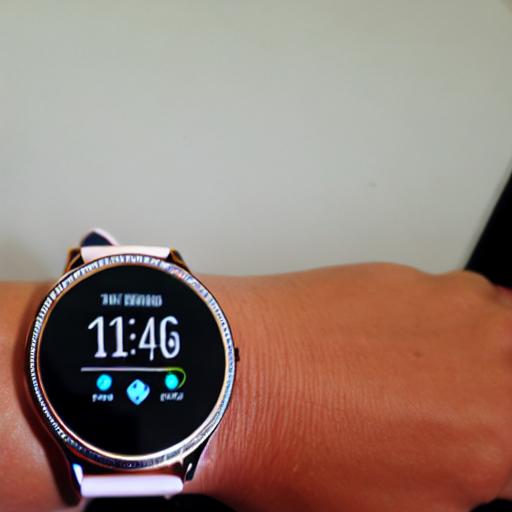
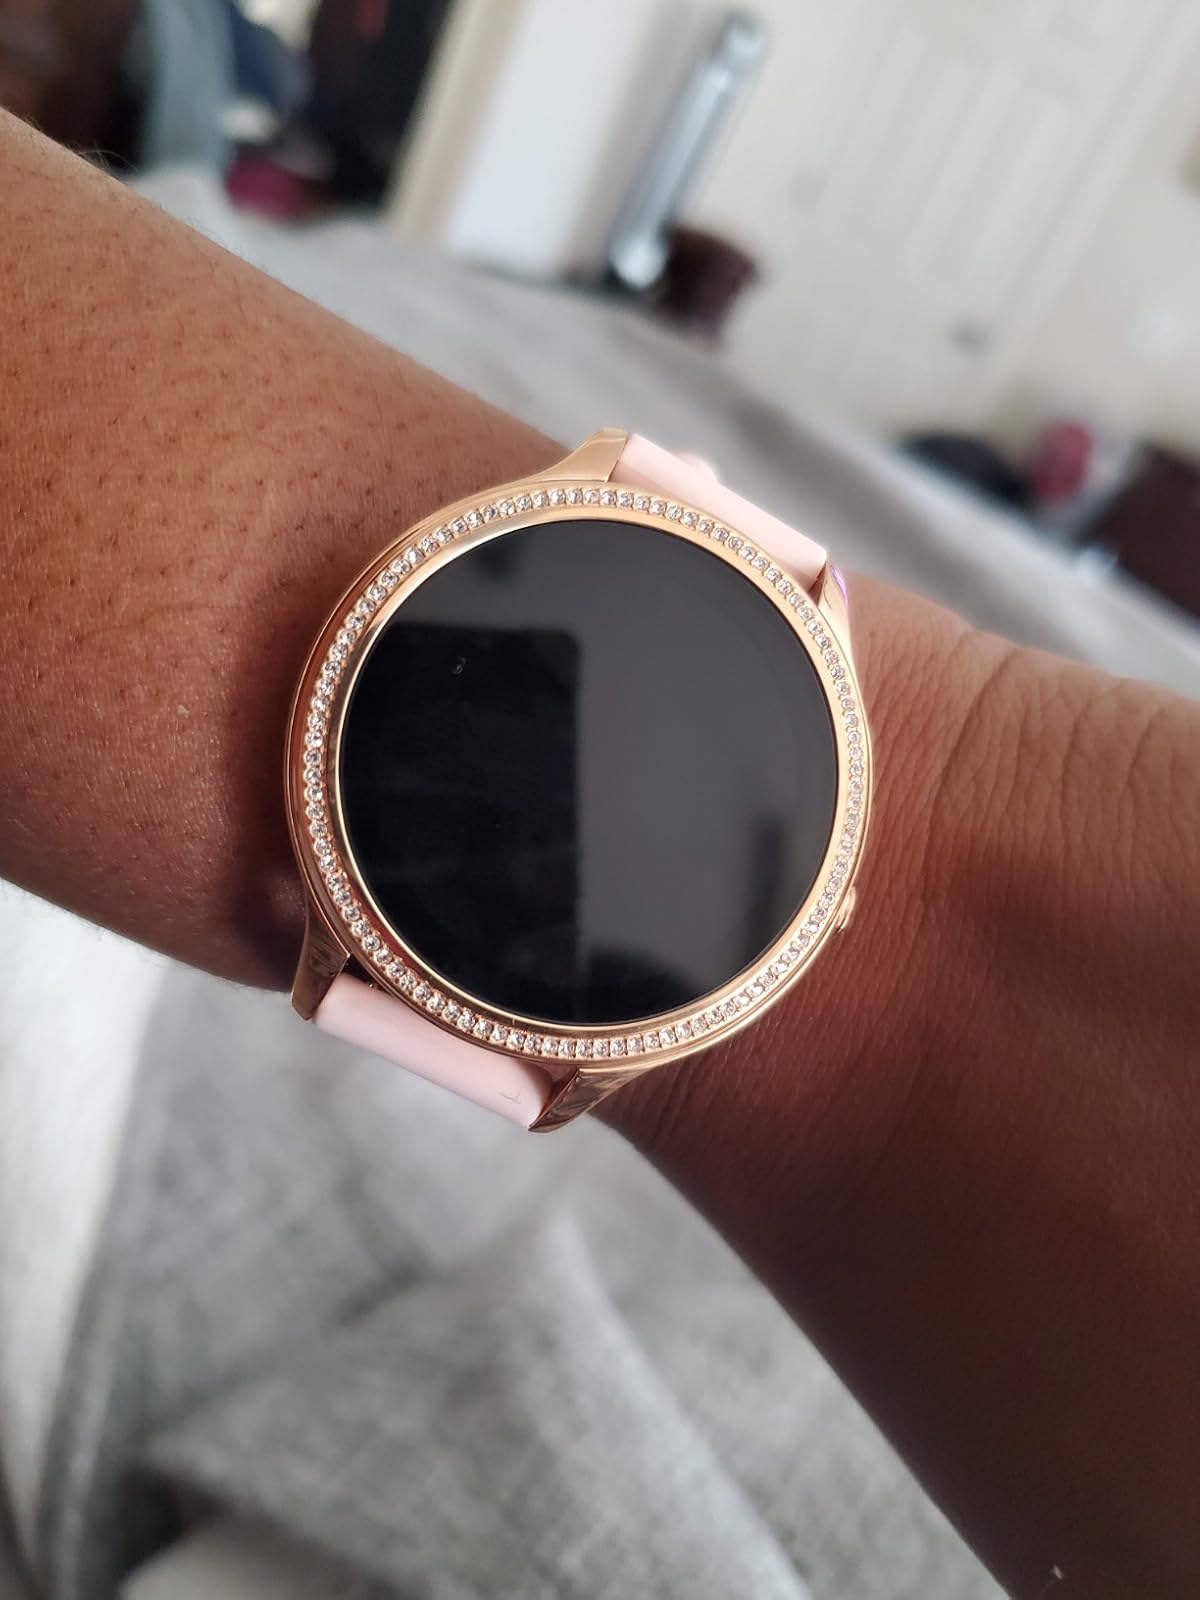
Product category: smartwatch
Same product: no